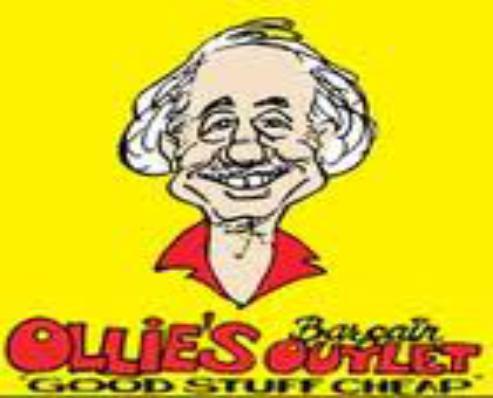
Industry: Others